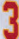
Number: 3